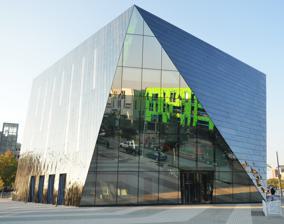
Building: Museum of Contemporary Art Cleveland
Country: United States of America
Year built: 1968
This article is about the museum in Cleveland. For other museums, see Museum of Contemporary Art (disambiguation) . Art Museum in Cleveland, Ohio Museum of Contemporary Art Cleveland Former name The New Gallery Established 1968 ( 1968 ) Location 11400 Euclid Avenue Cleveland , Ohio 44106 Coordinates 41°30′32″N 81°36′17″W / 41.509008°N 81.604753°W / 41.509008; -81.604753 ( MOCA Cleveland ) Type Art Museum Collections Contemporary Visitors 40,000 annual average Founder Marjorie Talalay, Nina Castelli Sundell, Agnes Gund Executive director Megan Lykins Reich Curator Lauren Leving Architect Farshid Moussavi Public transit access Little Italy–University Circle Nearest parking Uptown Cleveland and University Circle Website www .mocacleveland .org The Museum of Contemporary Art Cleveland (abbreviated to moCa ) is a contemporary art museum in Cleveland , Ohio , United States. It is the only contemporary art venue of its kind in Metropolitan Cleveland . The organisation was founded by Marjorie Talalay, Agnes Gund, and Nina Castelli Sundell in 1968 and has undergone several name and venue changes in the years following its 1968 founding. Originally known as The New Gallery , the museum was rebranded as the Cleveland Centre for Contemporary Art in 1984. The gallery has operated under its current branding as the Museum of Contemporary Art Cleveland (moCa) since 2002. History 1968 In its formative years the gallery was run by co-founder Marjorie Talalay and her husband Anselm; however, it has since existed in different forms since its 1968 conception as The New Gallery. The New Gallery originated as a for-profit gallery and occupied a repurposed dry-cleaning storefront at 11301 Euclid Avenue, on the corner of Ford Drive. 1974–1990 In 1974 the organisation was restructured as a non-for profit organisation and underwent its first name change to the Cleveland Centre for Contemporary Art (CCCA) in 1984. The museum was then relocated to the second floor of the Cleveland Playhouse Complex. This move in 1990 enabled an expansion of their exhibition space to consist of a 20,000-square-foot (1900m 2 ) occupation in the former Sears store on East 86th Street and Carnegie Avenue; a space that was retrofit by Richard Fleischman + Partners Architects. 2012 Construction of the moCa 1996–2018 In 1996 Jill Snyder assumed the position of museum's executive director. Snyder's involvement guided the museum's reputation and financial growth as in 2002 she initiated the rebranding from Cleveland Centre for Contemporary Art to the Museum of Contemporary Art Cleveland. Snyder's development of the moCa predominantly manifest in support of the organisation's relocation to Cleveland's Uptown . The Uptown cultural district of Cleveland borders Case Western Reserve University and the Cleveland Institute of Art . In 2011 Snyder reiterated the intention to return the museum to Euclid Avenue and on the 8th of October the newest iteration of the moCa was opened. The $27.2 million building on the intersection of Mayfield Road retains a similar gallery scale to past Cleveland Playhouse Complex. In 2018 the Museum of Contemporary Art rebranded their acronym from MOCA to moCa to reflect their contemporary art ethos by drawing focus to the uppercase “c”. 2020 In response to the Coronavirus disease 2019 and the ongoing international 2019-20 coronavirus pandemic the Museum of Contemporary Art Cleveland has remained closed since the 16th March 2020. Awards At present, the Museum of Contemporary Art Cleveland has been bestowed the following awards: Leadership in Energy and Environmental Design (LEED), Silver Status for Sustainability Dominion Community Impact Award (2014) Rudy Bruner for Urban Excellence (RBA), Silver Medal (2015) Architecture The 2012 design of the moCa was led by British-Iranian architect Farshid Moussavi and Foreign Office Architects (FOA). Moussavi with a budget of US$18.7 million worked alongside the American architectural firm Westlake Reed Leskosky (WRL) to create the four-storey, 34,000-square foot project. The design was initially released to the public in 2010 through online platforms, with the construction of the six-sided building spanning from 2008 to 2012. Farshid Moussavi Reflections in the Iconic Exterior Facade The architectural design integrates the museum within the surrounding Uptown and encourages an interaction through the building's façade . From the ground floor the moCa is accessible along all sides of the façade with the main entrance positioned facing east and overlooking Toby's Plaza (designed by the American architectural firm James Corner Field Operations ). The project reflects the ethos of the museum and as described by Moussavi is “designed to serve as a public ‘living room’ in a cosmopolitan Cleveland neighbourhood... (acting) as a catalyst for creativity and growth for the city”. The materiality of the building translates an idea of the creative motivations of the Museum of Contemporary Art Cleveland with Moussavi describing the reflective black stainless steel of the exterior as a decision to allow a play of sunlight and mirroring of the surrounding plaza. The designer relies on the use of reflective surfaces and shifting interior walls to create a physicalisation of the museum's multiple identities, as both gallery and event space. The use of an electric blue wall and ceiling paint throughout the gallery spaces was chosen by Moussavi to enhance the display of the artworks. The consistent blue interior surfaces throughout the museum acts in a redefinition of the traditional ‘white-cube’ gallery setting. Key Spaces There are four floors in the Museum of Contemporary Art Cleveland. Visitors are guided through the museum by the Kohl Family Monumental Staircase that links to the Kohl Atrium and upper levels. The spaces throughout are primarily divided by ‘switch elements’ of moveable, glass and guillotine walls, with the 6000-square foot top floor defined by these walls to encourage the flexible programming in the museum's ethos. Additionally, there is a designated space specifically for media work and a lounge with a view of the Uptown that refers back to the importance of the structure's integration within the site. Other notable spaces include the Kohl Atrium , Gund Commons , and moCa store ; all of which contribute to the 'museum's program and engagement with event hosting. The Gund Commons is a two-storey event space that occupies 1400-square foot of the museum. The current deputy director Megan Lykins Reich emphasises the key feature of this space as the garage door that can be utilised to close the space for smaller use by the Cleveland Foundation Lobby. The moCa Gift Store is also designed to be multifunctional with a cabinetry configuration that can be hidden away to provide another separate but open space for events. Management Admission The moCa has maintained a strong presence within the cultural landscape of Cleveland. The contemporary ethos of the organisation is outlined in their 2015 – 2018 Strategic Plan and cultivates an “experience of discovery” for visitors, with an “enterprising approach” that is designed to reflect Cleveland's “cosmopolitan flair". As a non-collecting museum the organisation is afforded a high degree of flexibility in program and exhibition planning. Daily admission to the museum was made free (as of March 19, 2019) in response to their Strategic Plan and aims to foster visitor accessibility and engagement. The museum's free entry was developed as part of their Inclusivity Initiative , alongside a “diversity-focused curatorial fellowship, an engagement-guide apprenticeship program, onsite programming refinement and education specialists. Attendance 2014 moCa and the surrounding Uptown Museum attendance has fluctuated over the years. This reflects the successes of museum's location and board of staff structuring. In the mid-90s, towards the end of Talalay's directorship, the minimum record was 11,000 visitors. Under Jill Snyder's presidency there was a growth in attendance to 20,000. In its first year at its Uptown location the moCa drew an upwards of 56,000. According to the Cleveland ARTS Education Consortium (CAEC) average number of patrons is 40,000. Site Integration In the wake of the moCa's 2012 relocation to Uptown University Circle, the museum collaborated with a group of post graduate students from the neighbouring Case Western Reserve University to enhance integration within the area. The report responded to the increased visibility and visitation potential of the new Uptown site. Education A component of the aforementioned Inclusivity Initiative is the museum's ongoing Education Programs. These include curriculums for children and adults of all ages through interactive tours and Learning Labs. Additionally, they present a number of artist talks, gallery tours and programs that interact with the wider cultural community. Operational Figures Founders The Museum of Contemporary Art Cleveland (previously known as The New Gallery) was founded by three figures. Marjorie Talalay co-founded The New Gallery and headed the organisation for the first 25 years. Nina Castelli Sundell, another co-founder of the original moCa is an American curator who, alongside Susan Sollins, went on to co-find the Independent Curators International (ICI). The third party, Agnes Gund (the former president of the Museum of Modern Art in New York) is an honorary trustee and silent co-founder of the Museum of Contemporary Art Cleveland. The American art philanthropist has both donated and loaned a large number of art works to the museum's past exhibitions that has contributed to the museum's contemporary development. Directors Following Marjorie Talalay's retirement from the position, and Gary Sangster's two year directorship, Jill Snyder was installed as executive director. Snyder has maintained her position as executive director from 1996 to the present day (2020), and previously held a directorial position at the Solomon R. Guggenheim Museum . Megan Lykins Reich started at moCa in 2004, served as deputy director, and was named Executive Director in 2022. In 2020 she contributed an essay titled Making an Urban Living Room within Georgia Lindsay's Contemporary Museum Architecture and Design, Theory and Practice of Place that discusses the moCa's design process and thinking. Curatorial The moCa is facilitated by a team of six curators ; Courtenay Finn, Kate Montlack, Ray Juaire, Eli Gfell, La Tanya Autry, Thea Spittle. The museum's curation places a special focus on artists from Greater Cleveland and the rest of Northeastern Ohio , with regional group shows that are curated every two years. Works The Museum of Contemporary Art Cleveland, in its nature as a non-collecting museum, isn't restricted to traditional gallery programming, exhibitions or storage. In the early stages of its existence, The New Gallery has attracted works by artists in the likes of Christo , Andy Warhol , Robert Rauschenberg , Jasper Johns and Roy Lichtenstein . Today, the moCa offers an exhibition schedule that refreshes three times each year. Selected Past Exhibitions In 2018, the Museum of Contemporary Art Cleveland celebrated its 50th anniversary. As part of these celebrations and the “Open House” initiative to encourage a greater engagement between the museum and the public. In 2019, the moCa hosted the first collaboration between Chinese artist Liu Wei and an American museum, entitled Invisible Cities. The exhibition was presented in collaboration in venues of both the Museum of Contemporary Art Cleveland and nearby Cleveland Museum of Art, with a unique response to the architecture of each institution. Selected Temporary Highlights Third Man Begins Digging Through Pockets (2012), a site-specific work by Katharina Grosse , in the Kohl Atrium. OFF THE RULING CLASS (2015) and THE ANTITHINKERS (2015), two specifically commissioned double projection video works by Nevet Yitzak, in the Gund Commons. moCa's more recent, critically acclaimed exhibitions have included Inside Out and From the Ground Up (Fall 2012), Corin Hewitt: Hedge (Winter 2013), Michelle Grabner: I Work from Home (Fall 2013), Dirge: Reflections on (Life and) Death (Winter/Spring 2014), Kirk Mangus: Things Love (Fall 2014), Stranger (Winter 2016), Xavier Cha: abduct (Winter 2016) See also List of museums in Cleveland Contemporary Art References